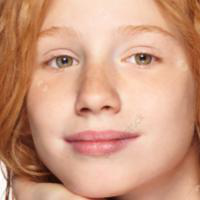
Age group: age 01-10